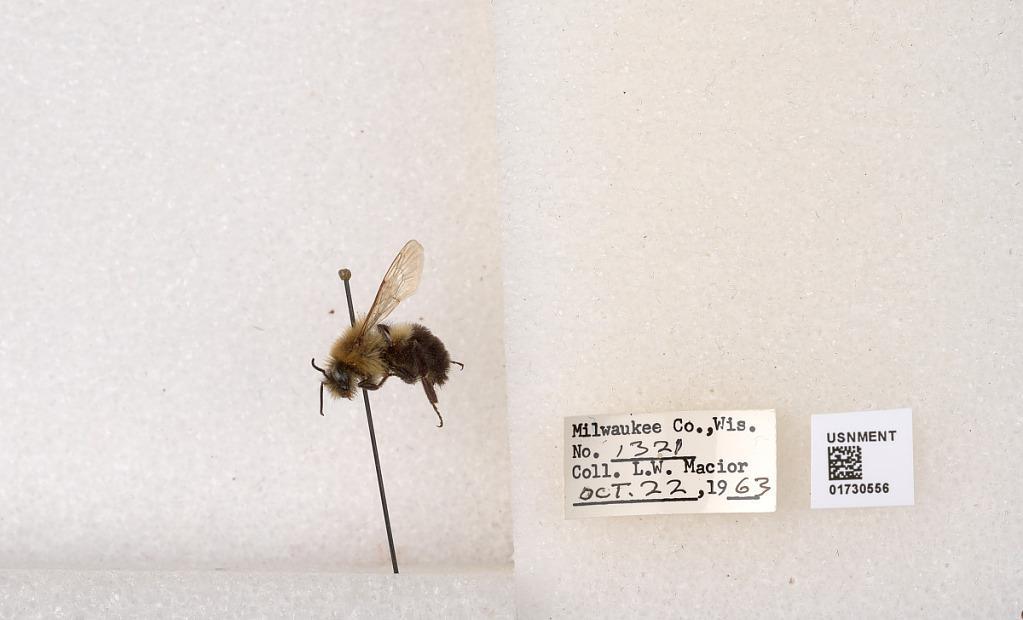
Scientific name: Bombus impatiens Cresson
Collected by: L. Macior
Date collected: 1963-10-22
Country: United States
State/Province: Wisconsin
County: Milwaukee
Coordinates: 43.0217, -87.9291